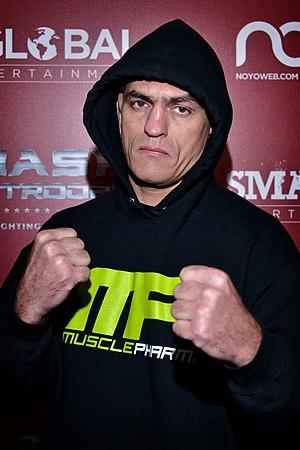
Paulo Thiago Alencar Antunes, né le 25 janvier 1981, est un professionnel de Mixed Martial Arts, ceinture noire de judo et de jiu-jitsu brésilien. Il est actuellement en concurrence dans la division Welterweight de l'Ultimate Fighting Championship.